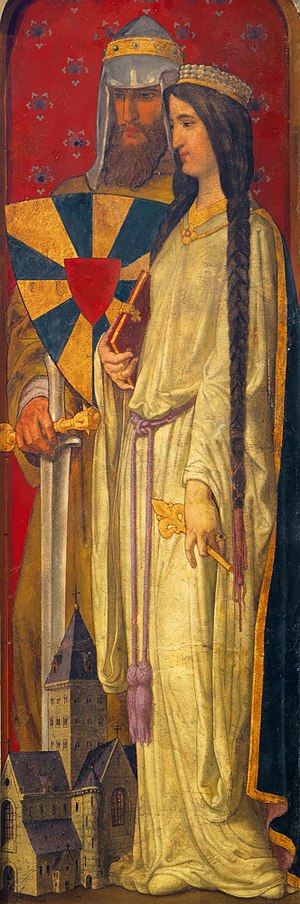
Adele af Frankrig
Adele af Frankrig var en fransk prinsesse, grevinde af Corbie og helgen med navnet Adela af Messines, hertuginde af Normandiet og grevinde af Flandern. Adèles betydelige indflydelse skyldtes i høj grad hendes familieforbindelser.